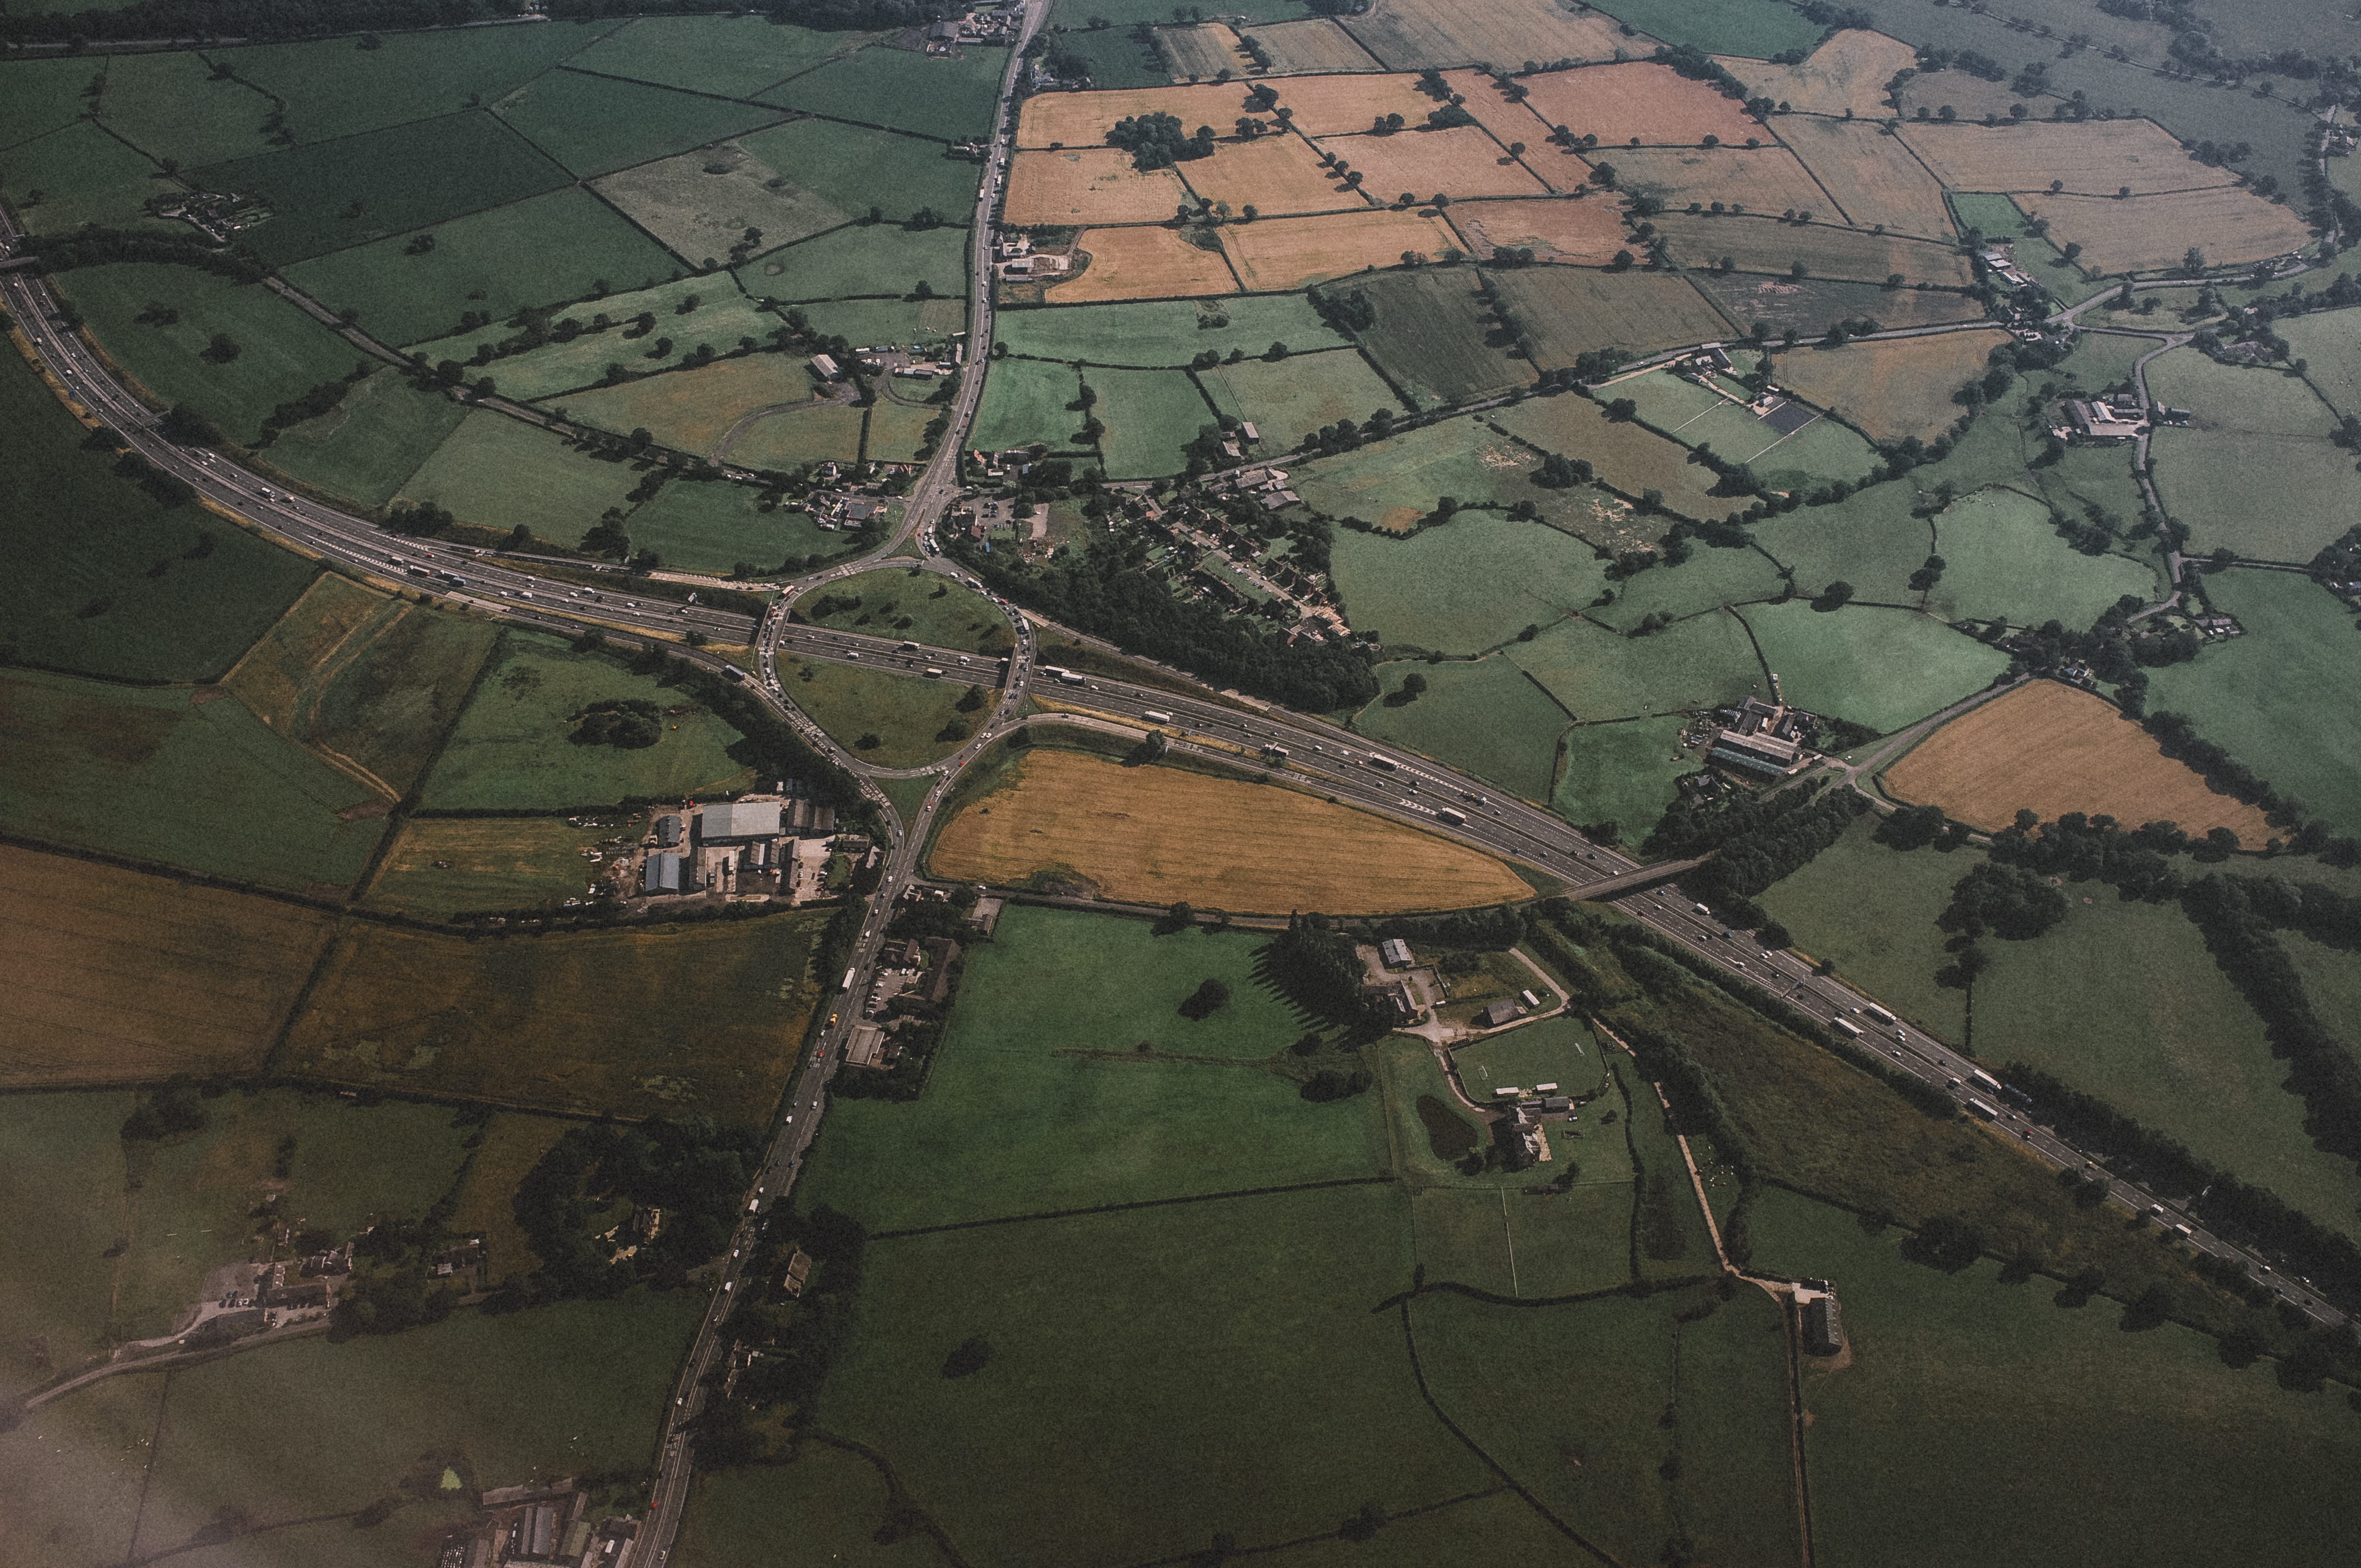
suburb, flight, terrain, plain, screenshot, bird's eye view, aerial photography, residential area, atmosphere of earth